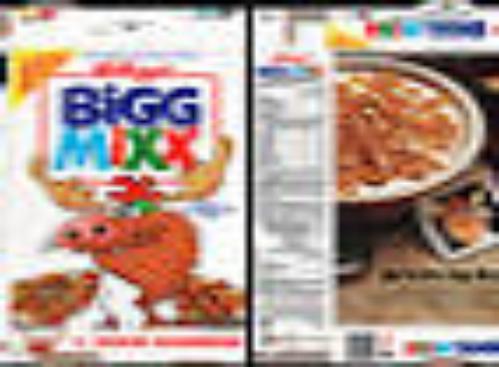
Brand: Bigg Mixx
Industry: Food